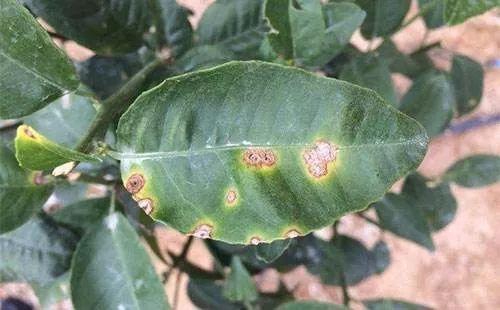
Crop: unknown
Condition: citrus_citrus_canker